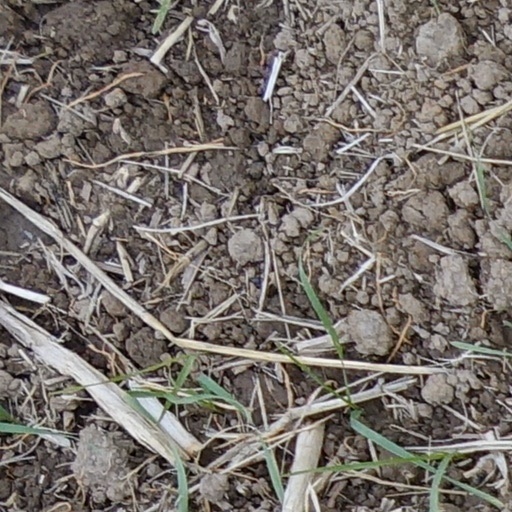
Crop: wheat